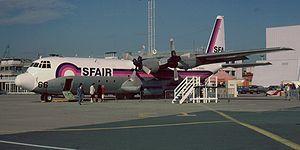
Le Lockheed L-100 Hercules est un avion de transport de fret civil dérivé du C-130 Hercules. Il peut également remplir des missions de transport de passagers.